Elecraft

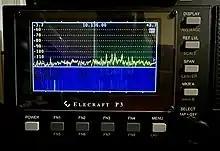
Elecraft P3 Panadapter

The company is known for the Elecraft K3 high-performance HF transceiver, a 32-bit DSP based radio covering HF plus the 6-meter VHF band and the 160-meter MF band, introduced in 2008. The K3 was well-received by the amateur radio community. At the time of its introduction, the K3 ranked highest in Sherwood Engineering's receiver tests.